Stevens Creek (California)

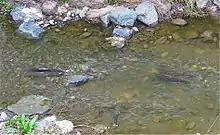
Two pairs of steelhead trout spawning in lower reaches of Stevens Creek may have had difficulty ascending to former spawning grounds due to fish passage barriers

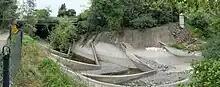
Stevens Creek in Mountain View, just above where it crosses under California Route 85, showing fish-passage baffles

Stevens Creek was one of the prime steelhead (coastal rainbow trout) ("Oncorhynchus mykiss irideus") habitats within the county. The Sportsman Gazetteer in 1877 touted Stevens Creek as a trout fishing destination. Six physical specimens were collected in 1893 by Stanford Biology Professor W. W. Thoburn and are in the California Academy of Sciences collection. In 1898 John Otterbein Snyder collected steelhead trout specimens in Stevens Creek. Leidy reviewed numerous historical observer and sampling records of steelhead trout in Stevens Creek throughout the twentieth century and noted that hatchery stock planted in the creek did not seem to survive like the native, wild trout did. In a genetic study of fish from Santa Clara Valley streams, Stevens Creek and other trout had coastal steelhead ancestry and no substantial introgression of hatchery trout. The Stevens Creek fish were closely related to the steelhead trout in nearby basins.